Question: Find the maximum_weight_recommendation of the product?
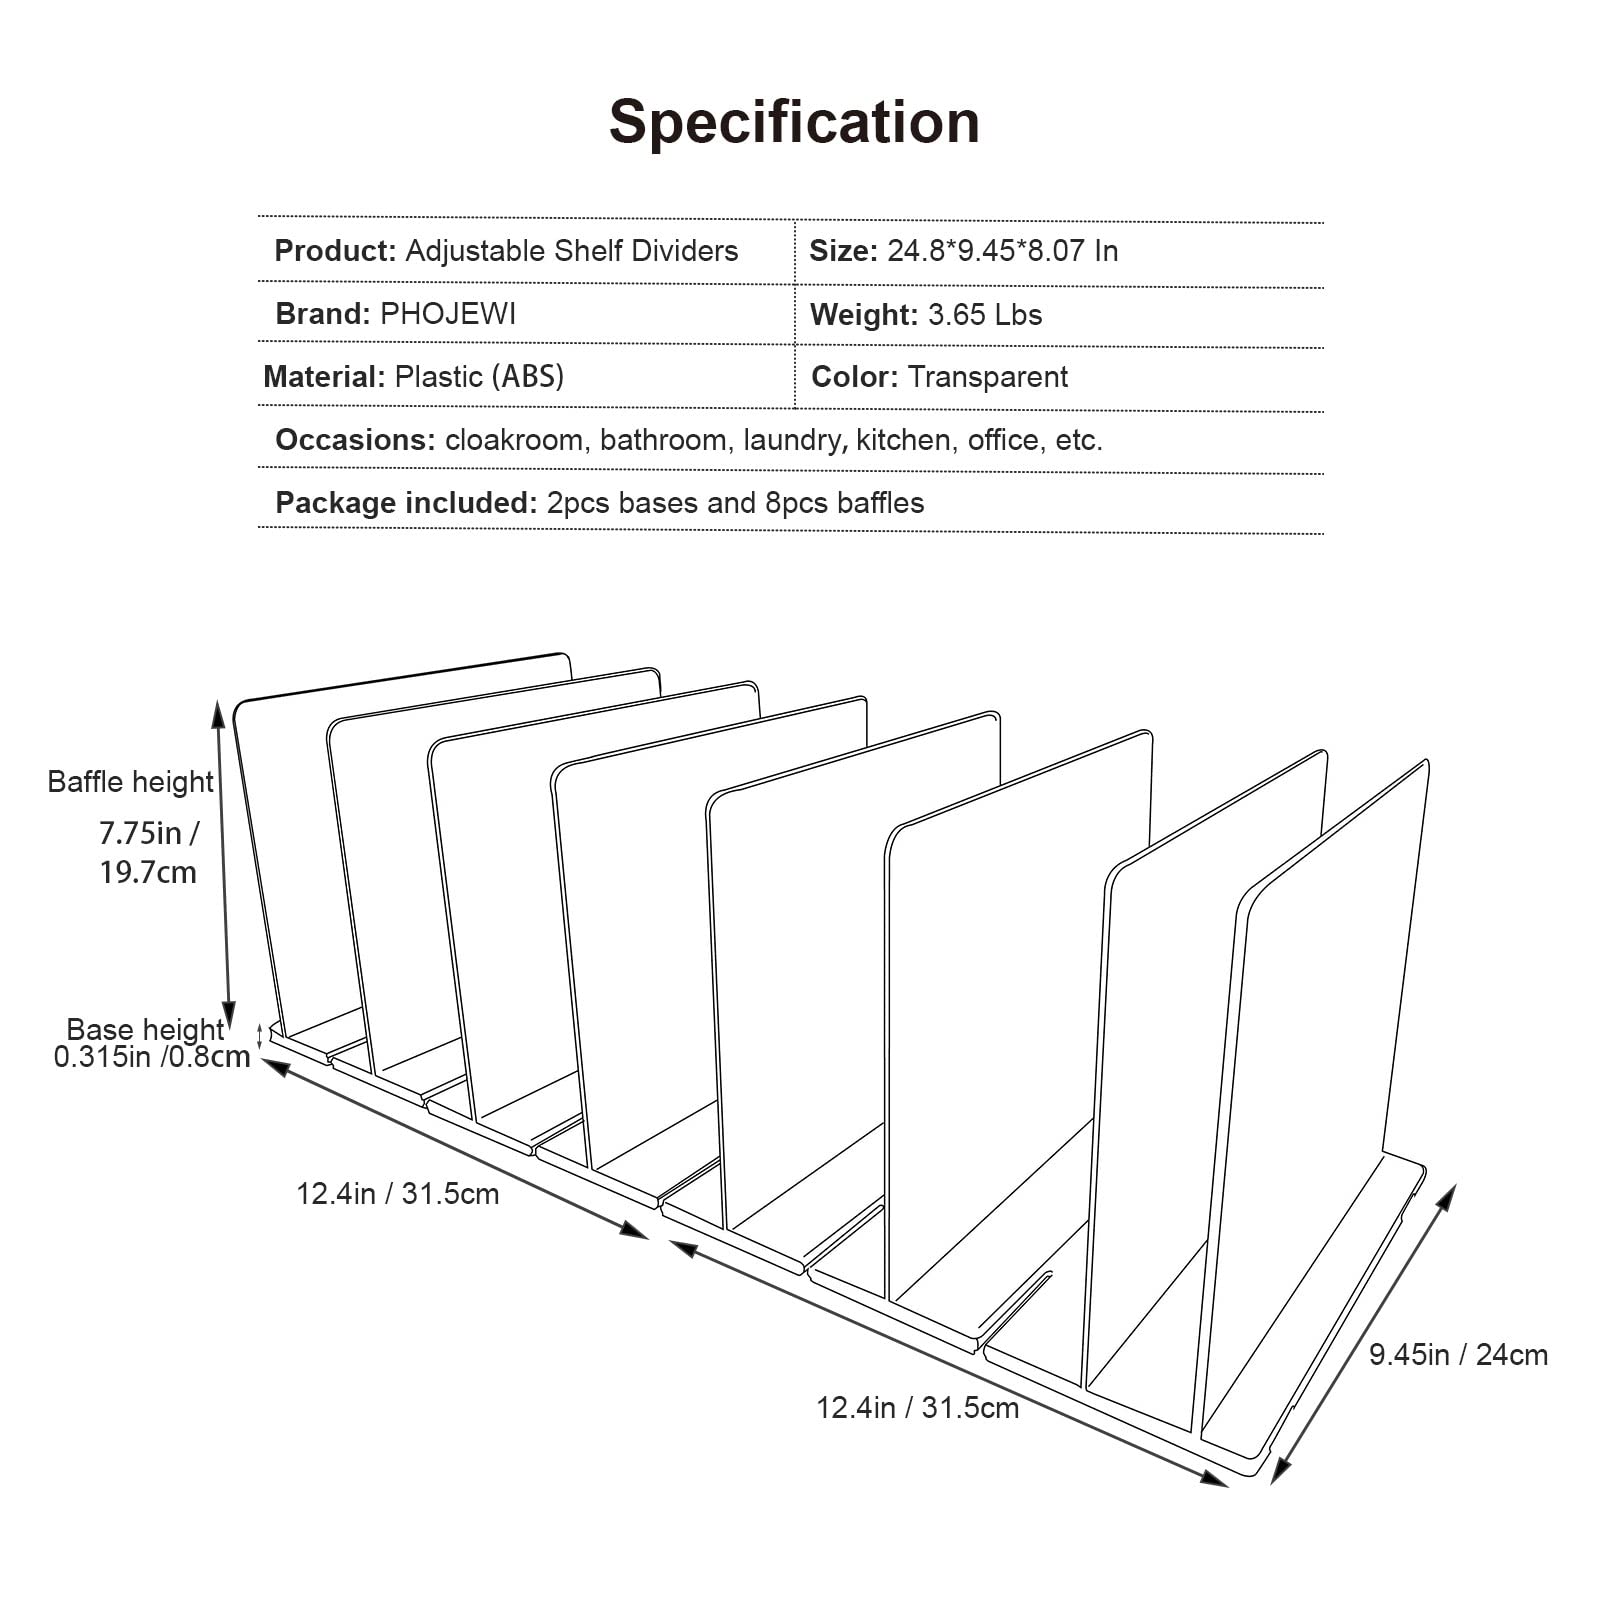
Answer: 3.65 pound